Aizu-Nakagawa Station

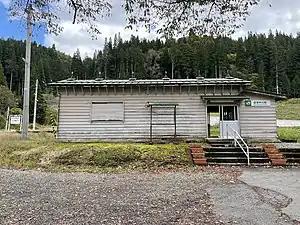
Aizu-Nakagawa Station in October 2021

is a railway station on the Tadami Line in the town of Kaneyama, Ōnuma District, Fukushima Prefecture, Japan, operated by East Japan Railway Company (JR East).